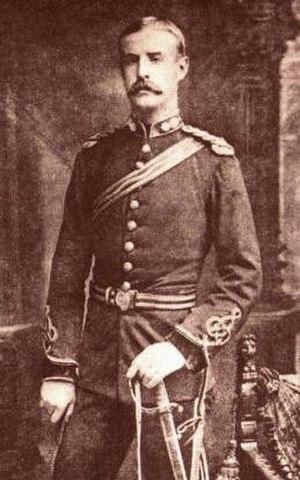
William Grant Stairs fut un explorateur canado-britannique, soldat, et un aventurier qui eut un rôle majeur dans deux des expéditions les plus controversées dans l'histoire de la colonisation de l'Afrique.
Léopold II, de son nom Léopold Louis-Philippe Marie Victor de Saxe-Cobourg-Gotha, né le 9 avril 1835 au palais royal de Bruxelles et mort le 17 décembre 1909 au château de Laeken est le deuxième roi des Belges, prince de Belgique, duc de Saxe, prince de Saxe-Cobourg et Gotha, duc de Brabant, fondateur de l'État indépendant du Congo. Il succède à son père, Léopold Iᵉʳ, au trône de Belgique en 1865. Par sa mère Louise d'Orléans, il est le petit-fils de Louis-Philippe Iᵉʳ, roi des Français. Il est le frère de Charlotte, impératrice consort du Mexique.